Kentucky Electrical Lamp Company

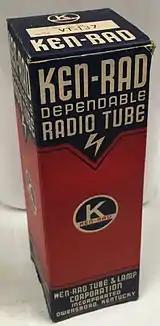
Ken-Rad branded vacuum tube carton

The Kentucky Electrical Lamp Company, based in Owensboro, Kentucky was a pioneering company in the development and manufacturing of incandescent light bulbs.